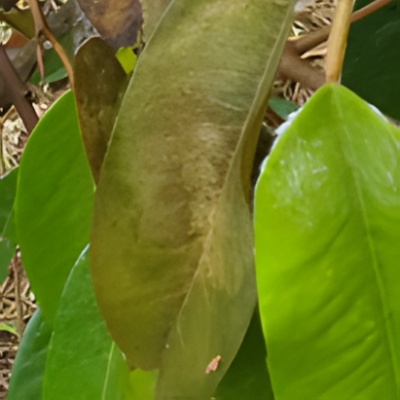
Label: Leaf_Rhizoctonia